Élodie Guégan

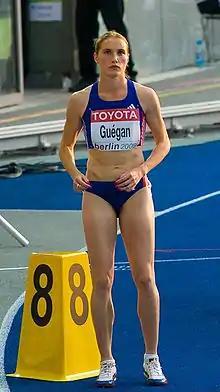
Guégan at the 2009 World Championships

Élodie Guégan (born 19 December 1985 in Ploemeur, Morbihan) is a French middle distance runner, who specialized in the 800 metres. She won two medals, silver and bronze, for the 800 metres at the 2005 European Athletics U23 Championships in Erfurt, Germany, and at the 2007 European Athletics U23 Championships in Debrecen, Hungary. She also set a personal best time of 1:58.93 by finishing fifth at the 2008 ÅF Golden League in Saint-Denis, Paris.